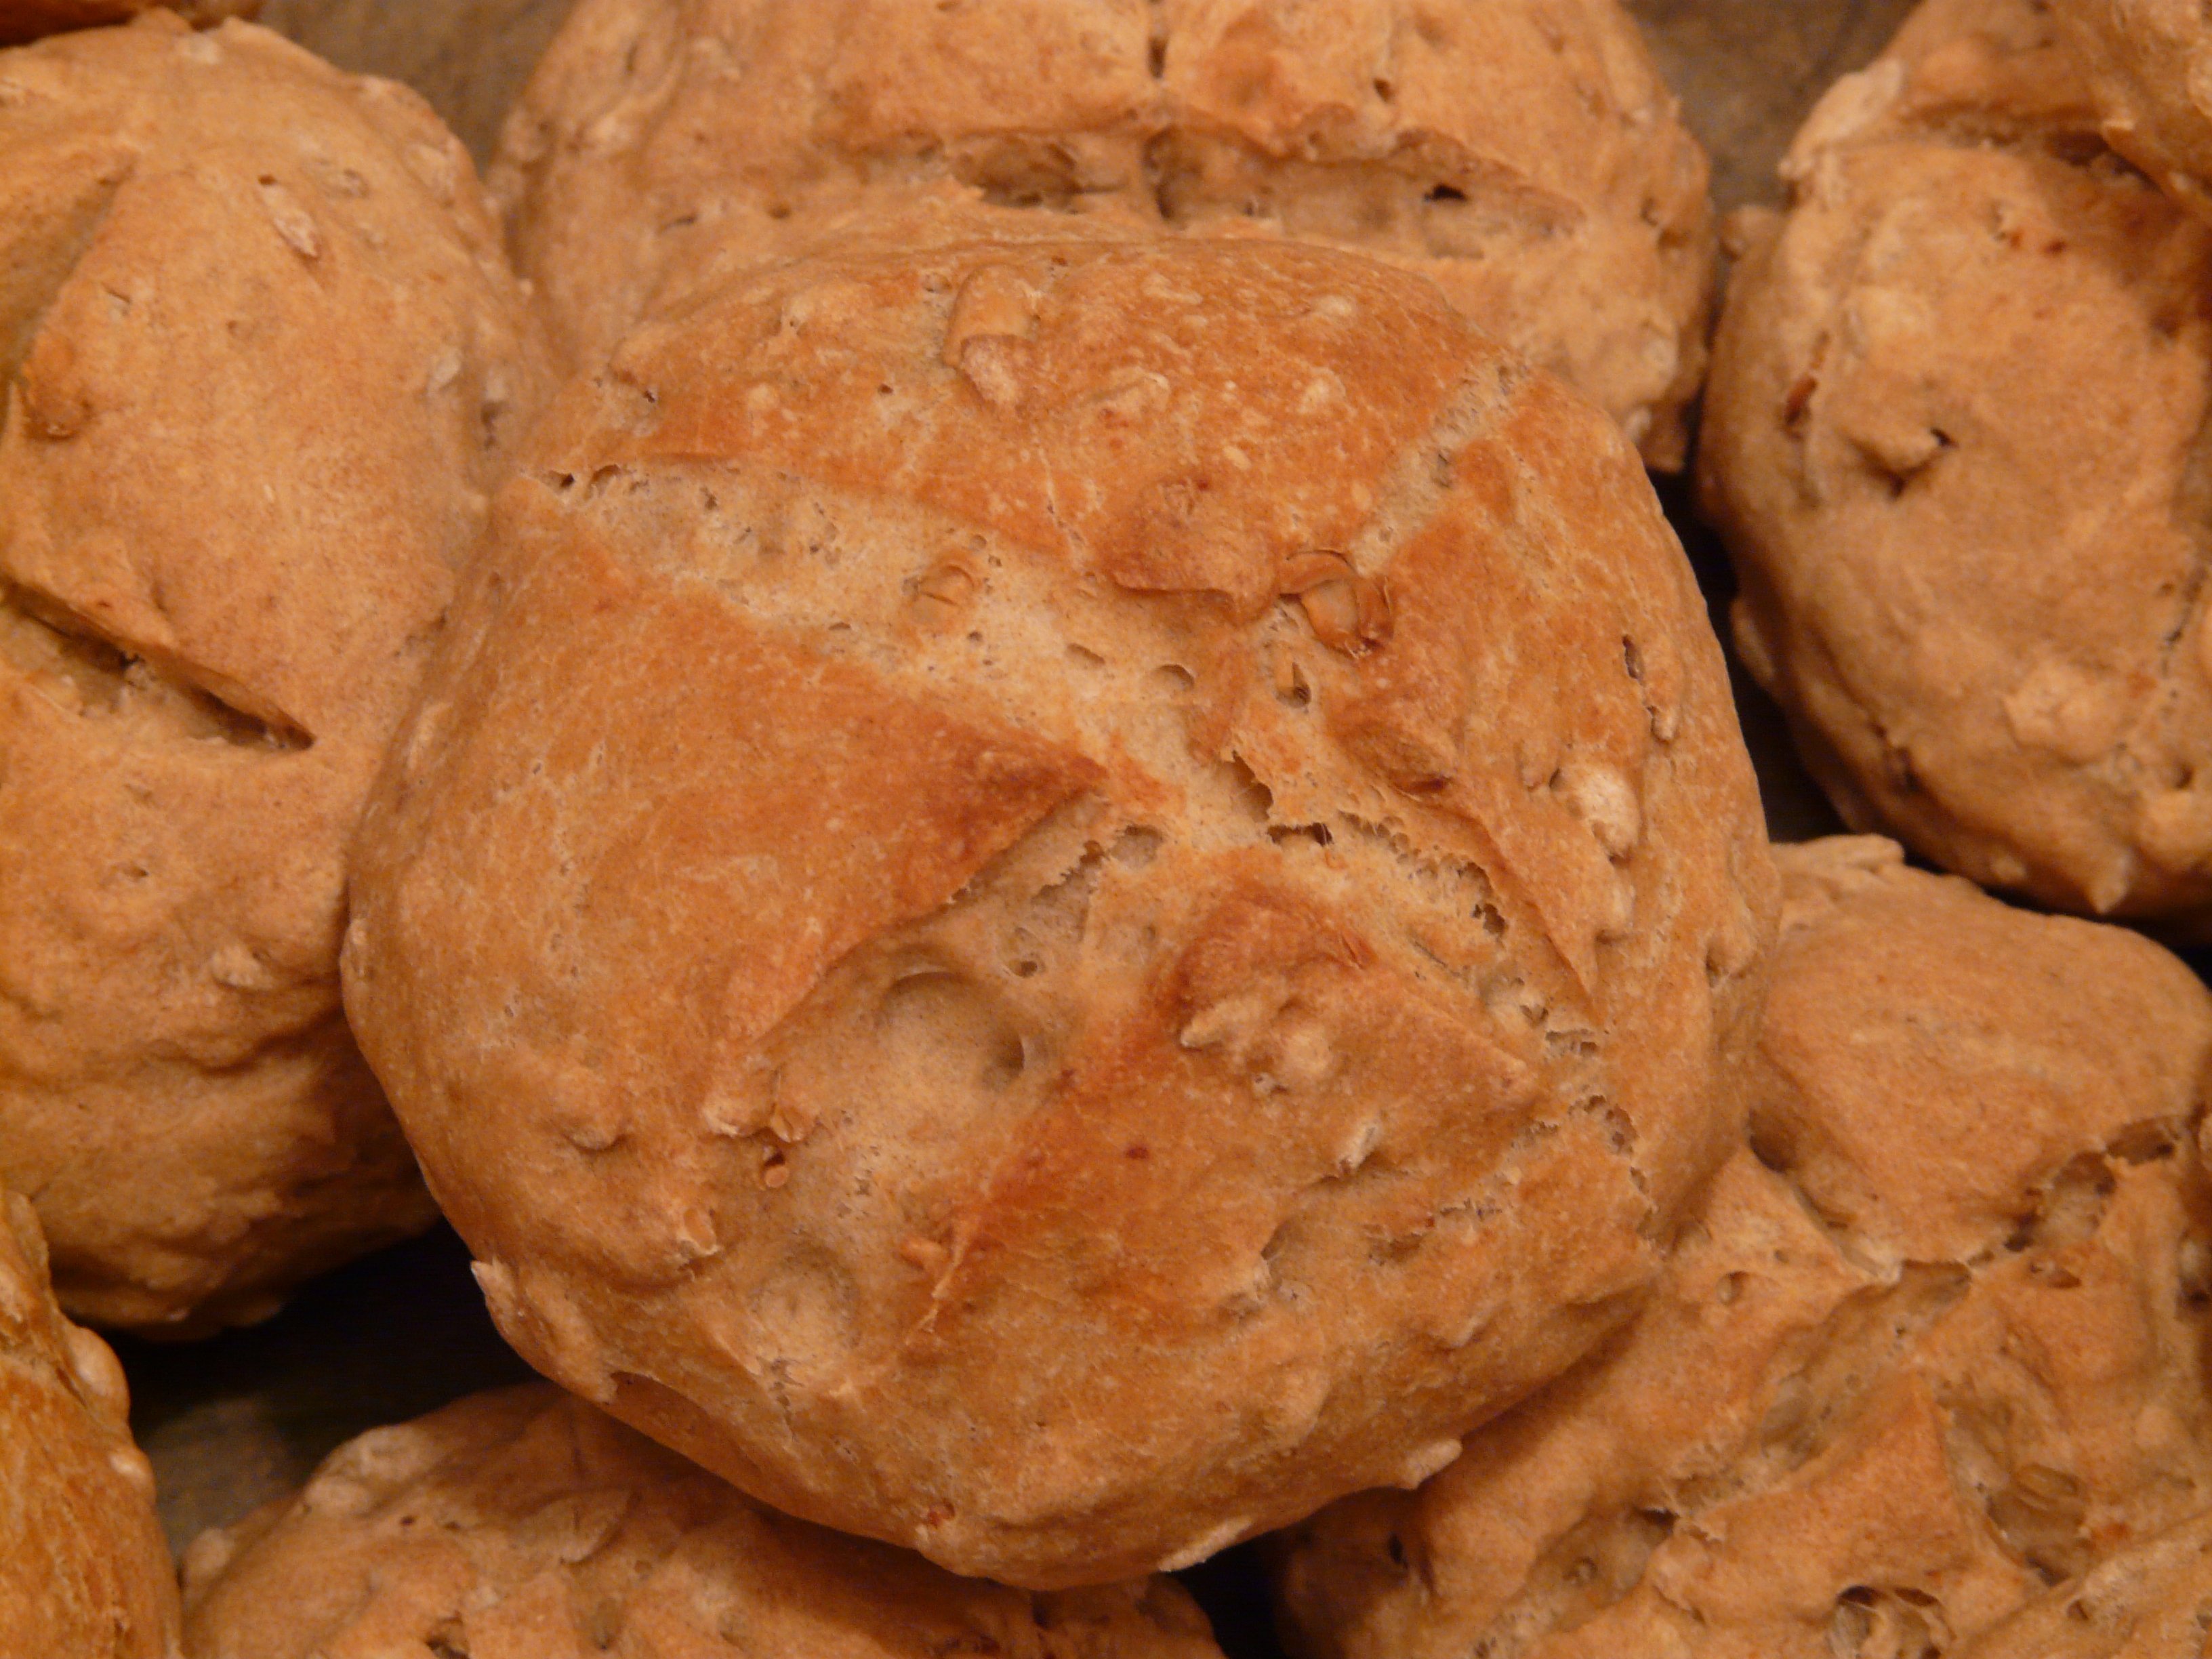
dish, food, produce, breakfast, baking, dessert, eat, homemade, bread, bake, roll, baked goods, arouse, grass family, snack food, cookies and crackers